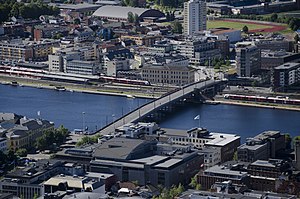
Drammensbroen (bybro)
Drammensbroen set ovenfra
Drammensbroen er en bybro i Drammen, Viken fylke i Norge. Broen blev åbnet søndag 6. september 1936, og det var daværende statsminister Johan Nygaardsvold som klippede snoren. Broen er 260 meter lang og 15 meter bred med to fortove, hver på tre meter. Broen har 9 spænd og er fundamenteret på ca. 17 km træpæle.